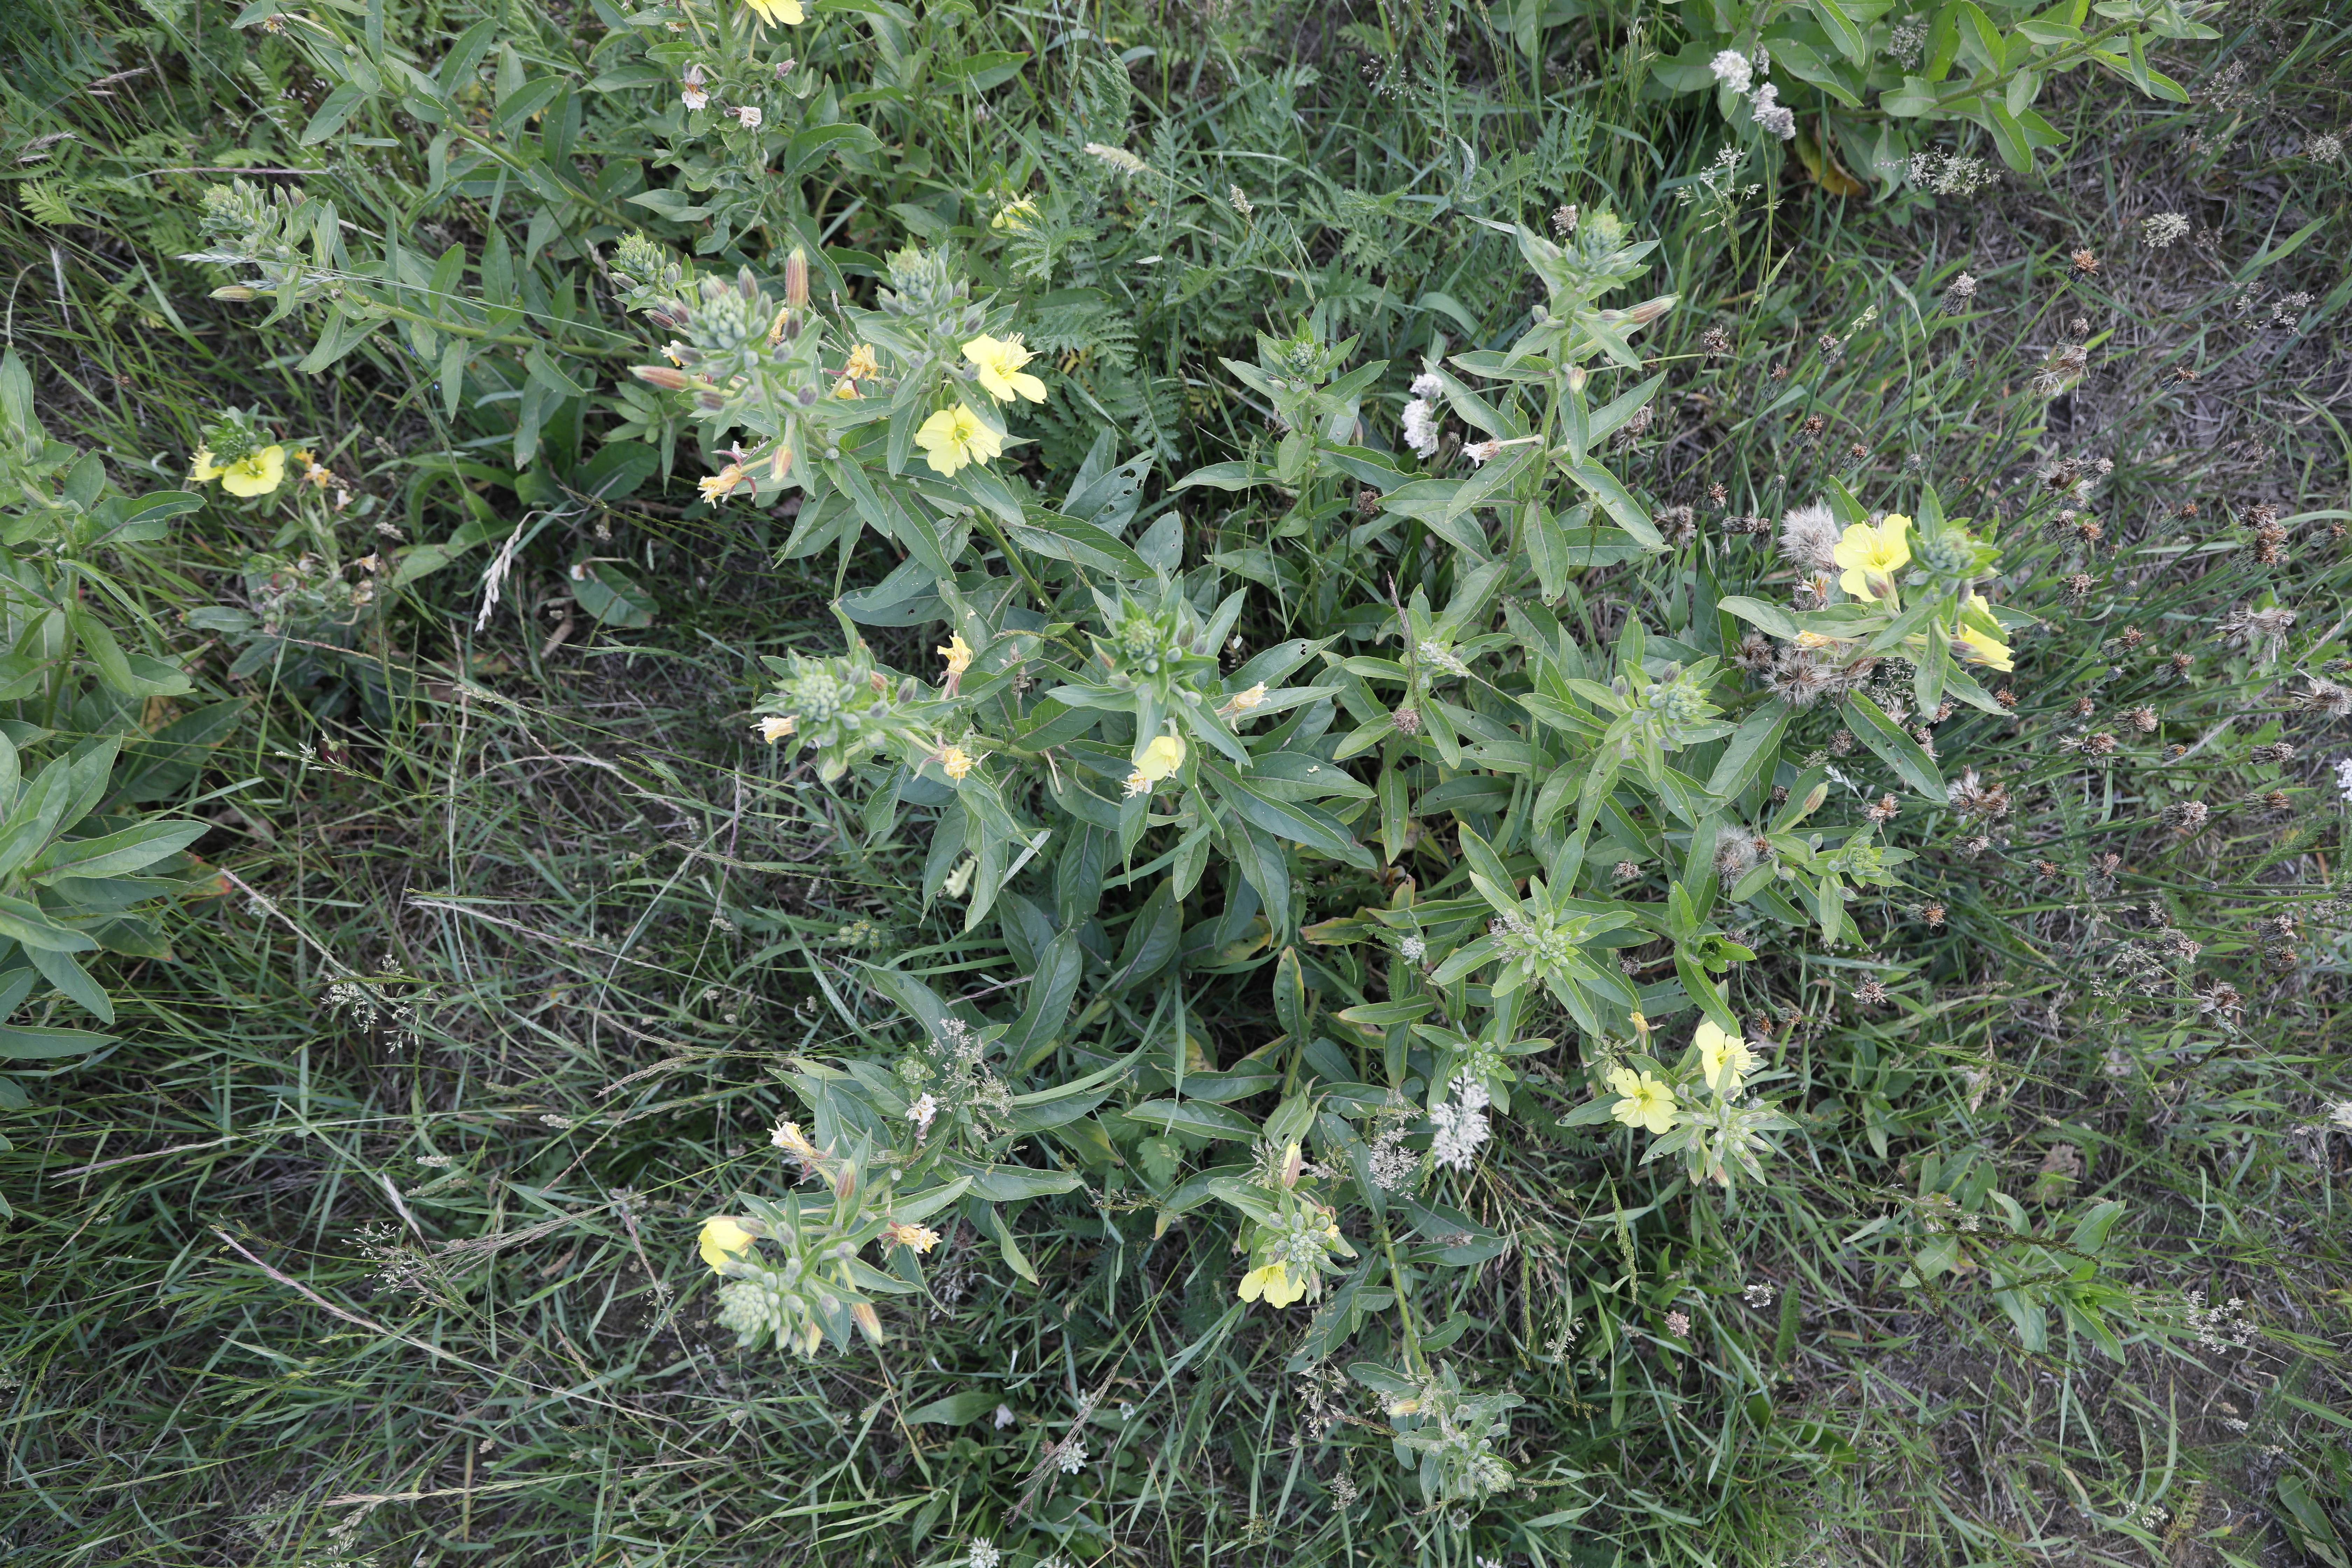
Plant species: Oenothera glazioviana, Plantago lanceolata